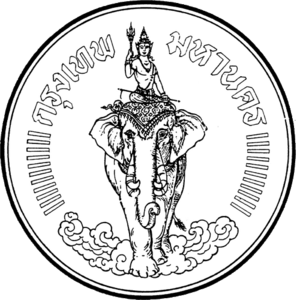
Bangkok est la capitale de la Thaïlande. La ville a également le statut de province.